Who's Been Sleeping with Kat?

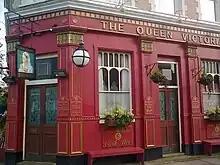
Kat's affair starts inside her pub, The Queen Victoria ("pictured").

On 6 June 2012, it was announced that Kat would embark on a long-running mystery affair with another Albert Square resident after becoming bored with the lack of attention at home. The identity of the mystery man was kept secret from the cast and crew, as well as viewers, and all scenes of Kat with her lover were filmed with an extra. Speaking of the storyline, Executive Producer Lorraine Newman said: "The consequences are not only great for Kat and Alfie, but also for each individual suspect. The audience will join the cast and crew guessing across the summer and autumn as we eliminate the suspects one at a time, leading to one almighty explosion." "Inside Soap" said the storyline would become "the biggest summer mystery in soap." After the storyline was announced, five suspects were revealed as potential love interests for Kat: Ray Dixon (Chucky Venn), Michael Moon (Steve John Shepherd), Max Branning (Jake Wood), Derek Branning (Jamie Foreman) and Jack Branning (Scott Maslen). It was reported that the storyline would be part of a "big year" and be as gripping as the "Who Shot Phil?" storyline from 2001, "with hints and red herrings all over the place to keep us guessing".